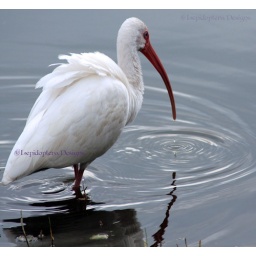
white ibis with a water droplet suspended above the water.